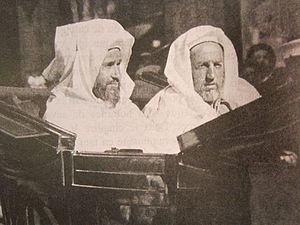
Ambassador Mohamed Ben Abdelhadi Zniber in Madrid
Abdelhadi Zniber, de son nom complet Mohamed Ben Abdelhadi Zniber est un Pacha de Salé vers le milieu du XIXᵉ siècle. Il est notamment connu pour avoir défendu la ville de Salé pendant le bombardement de la ville en 1851 par la flotte française.
Abdelhadi Zniber, de son nom complet Mohamed Ben Abdelhadi Zniber (1855-1919), petit-fils du pacha Abdelhadi Zniber, est un commerçant, un administrateur et un diplomate marocain. Il a aussi fait partie de la délégation marocaine à la Conférence d'Algésiras.